Henderson High School, Auckland

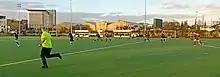
Hockey field

Overseen by the Waitakere Regional Hockey Turf Trust, the school completed a $2 million full-sized hockey pitch in 2011. Also including extra tennis and netball courts, this was part of an ambitious project led by Purcell to improve academic performance through physical activity.The pitch, which had floodlights, was seen by the principal at the time Mike Purcell as being a community resource and Black Sticks coach Shane McLeod acknowledged that "it was a great move by the school and I think they'll see their players grow and achieve". Partly funded by Auckland Council through its Sports and Recreation Fund, a hockey pavilion was opened at the school in February 2022. It was stage two of the project that started in 2010, to develop the hockey turf, and with toilets, changing rooms, a kitchen and a multi-use space, the facility would be used by the school, a local hockey club and the community. Waitākere Ward Councillor Linda Cooper said "this [was] another amazing facility that westies deserve, can enjoy and be proud of, and has been a dream of the Waitakere Hockey Turf Trust for over a decade".